Pierre Caliste Landry

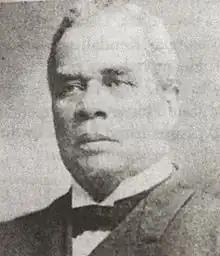

Pierre Caliste Landry (April 19, 1841 – December 22, 1921) was an American born into slavery, who went on to become an attorney, Methodist Episcopal minister, mayor, newspaper editor, and state legislator in Louisiana. He was elected in 1868 as mayor of Donaldsonville, making him the first African American to be elected mayor in the United States (Monroe Baker had been appointed mayor of St. Martinville, Louisiana in 1867 by governor Benjamin Flanders).